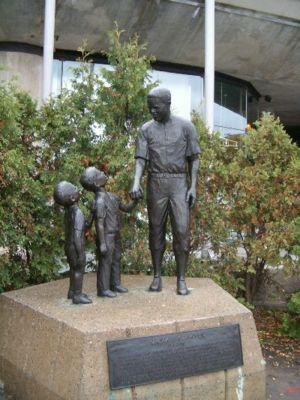
Jack Roosevelt Robinson, dit Jackie Robinson, né le 31 janvier 1919 à Cairo en Géorgie et mort le 24 octobre 1972 à Stamford dans le Connecticut, est un joueur américain de baseball ayant évolué dans la Ligue majeure de 1947 à 1956. Le 15 avril 1947, il devient le premier Noir à jouer en Ligue majeure depuis l'interdiction posée à ce niveau depuis soixante ans par les propriétaires de clubs, qui s'appuyaient sur les décisions de la Cour suprême des États-Unis. Infatigable militant de la cause égalitaire, il ouvre la voie à la « Révolution des droits civiques ».